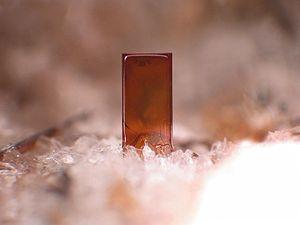
La pseudobrookite est une espèce minérale formée d’oxyde de fer et de titane de formule (Feᴵᴵᴵ, Feᴵᴵ)₂O₅. Pouvant produire des cristaux prismatiques allongés sur [010] de 7 cm.